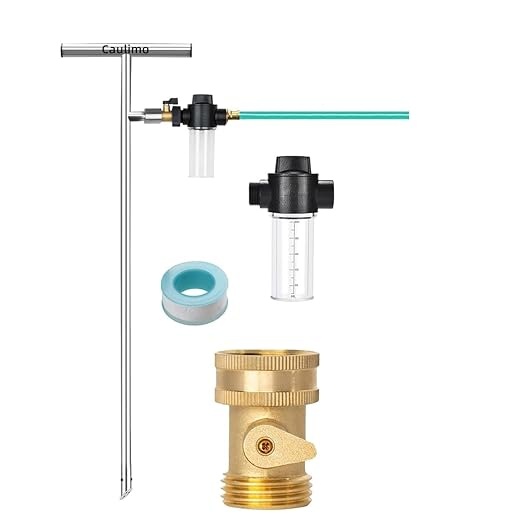
[Upgrade Design] Tree Watering Spike,Caulimo Deep Root Watering Tool Root Waterer Root Irrigator Tree Watering System Root Feed for Plants Trees Bushes Shrubs Made of Stainless Steel with Brass Valve
About This Upgrade Design.This high-performance root waterer from Caulimo makes it easy to deliver water directly to a tree's roots,encourages deep root development for improved tree and shrub stability,make your plants more thrive.upgrade design make it more efficiency,sharp tip make it easy to poke it hard soil,3 Hole Side will not be clogged easily and ensure efficient delivery for effective deep soil feeding. Exquisite Craftsmanship.Caulimo Deep Watering Tool is made of Stainless Steel and has top quality.It is anti-rust sturdy nicely polished garden tool that will made to last. It features a Non-slip rubber grip T-style Handle,a pointed solid sharp tip,and a brass shut off valve. Water and Aerate simultaneously.This is perfect for watering trees at the root level rather than at the surface level. By watering the roots of plants, you'll avoid wasting water through evaporation and ensure water is delivered directly to the roots,at the same time,it makes holes in compacted soil that also deliver oxygen to the root zone reducing erosion.conserves up to 60% of outdoor water use by cutting down on watering time.its a wise investment to your garden tool. Easy to Use.The Irrigator is easy to assemble and comes with the Teflon tape to avoid leak,Simply connect the garden hose, turning the water on low and pushing lightly after getting the tip under the ground helps penetrate hard clay.with brass valve,easy to adjust water flow.You can use the root waterer as a feeder or as a spike aerator for your plants,Especially helpful in regions with dry climate. Overview Brand : Caulimo Style : Modern Material : Stainless Steel Model Name : Caulimo02 Item dimensions L x W x H : 16.5 x 9.5 x 2 inches
Brand: Caulimo
Category: Home & Garden > Lawn & Garden > Watering & Irrigation > Watering Globes & Spikes > Watering Spikes